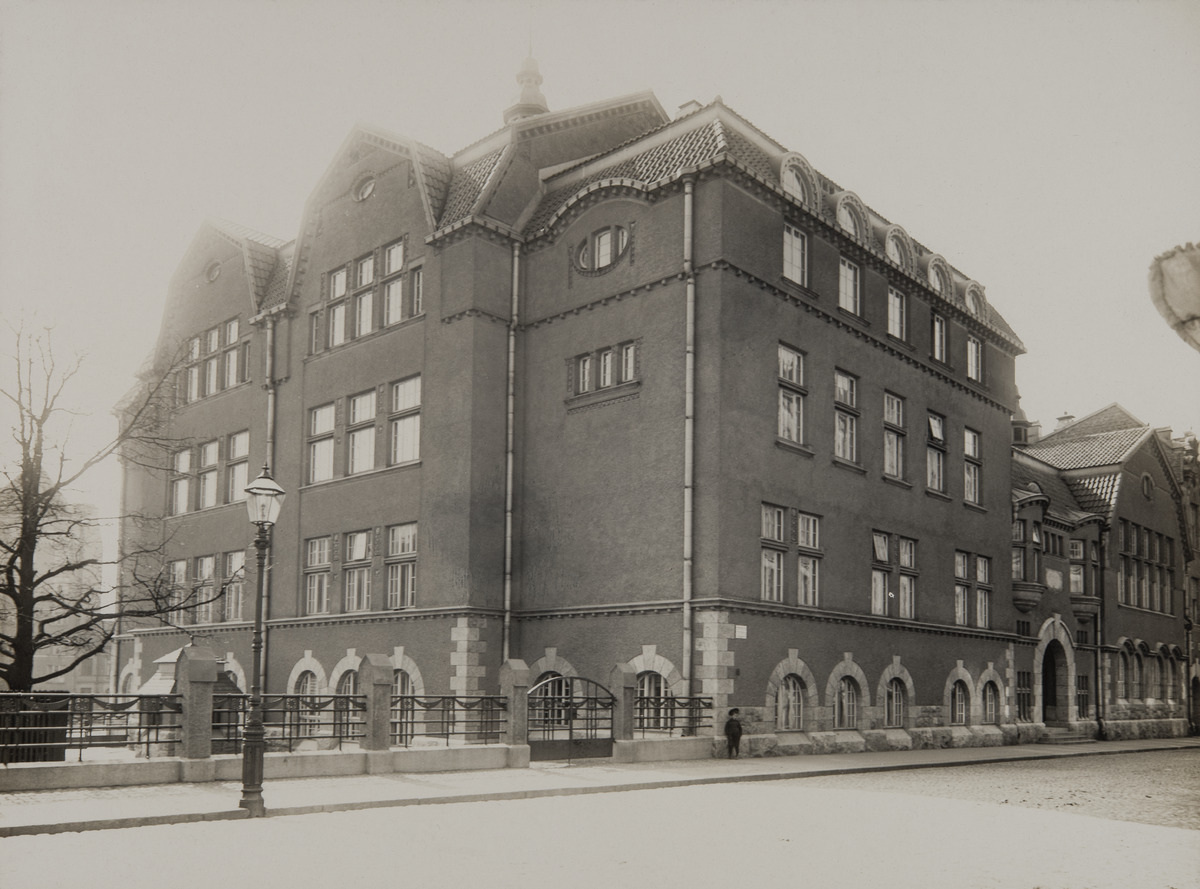
Ratakatu 8, Cygnaeuksen kansakoulu (arkkitehti K
sisällön kuvaus: Ratakatu 8, Cygnaeuksen kansakoulu (arkkitehti K. Hård af Segerstadt). mustavalkoinen
Ajankohta: kuvausaika 1910 -luku
Paikka: Suomi, Uusimaa, Helsinki, Ullanlinna Helsinki, Ratakatu 10, 8, 6
Aiheet: Helsingin kaupunki. Rakennusvirasto, koulut kansakoulu lyseot, koulurakennukset, kadut, jugend